Parrottsville, Tennessee

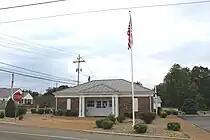
Parrottsville Town Hall

Parrottsville Elementary School is the only school in Parrottsville and it serves grades Kindergarten to Eighth grades.